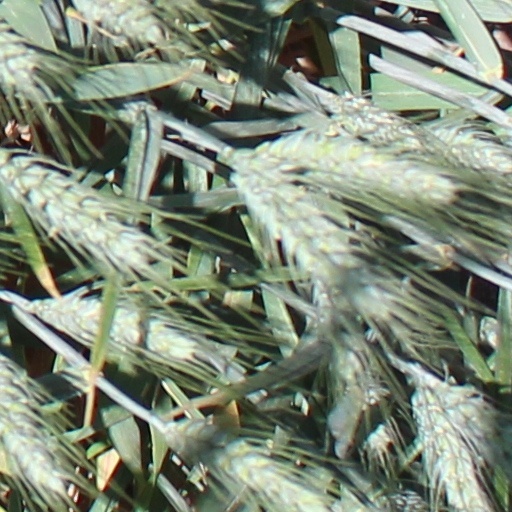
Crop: wheat